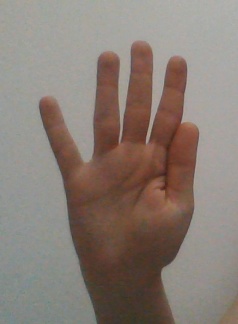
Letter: sheen